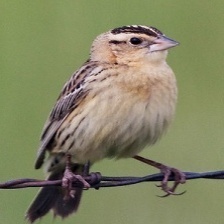
Species: BOBOLINK
Scientific name: DOLICHONYX ORYZIVORUS